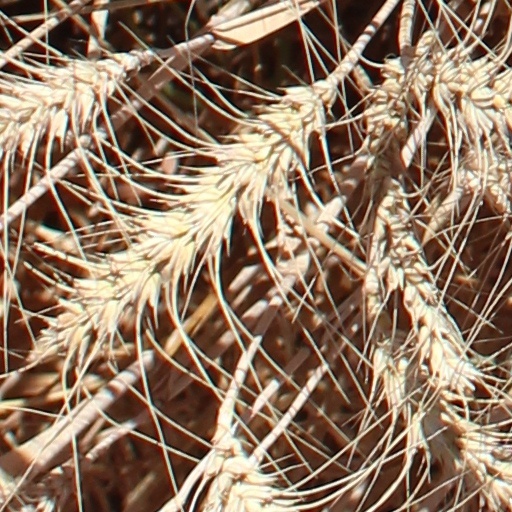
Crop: wheat